Ivan Popov (chess player)

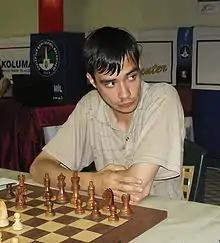
Ivan Popov at the 2008 World Junior Championship, Gaziantep

Ivan Popov (born 20 March 1990) is a Russian chess player. He was awarded the title Grandmaster by FIDE in 2007.